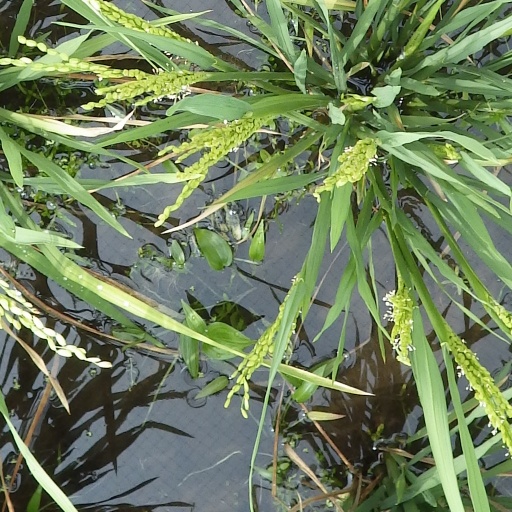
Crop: rice